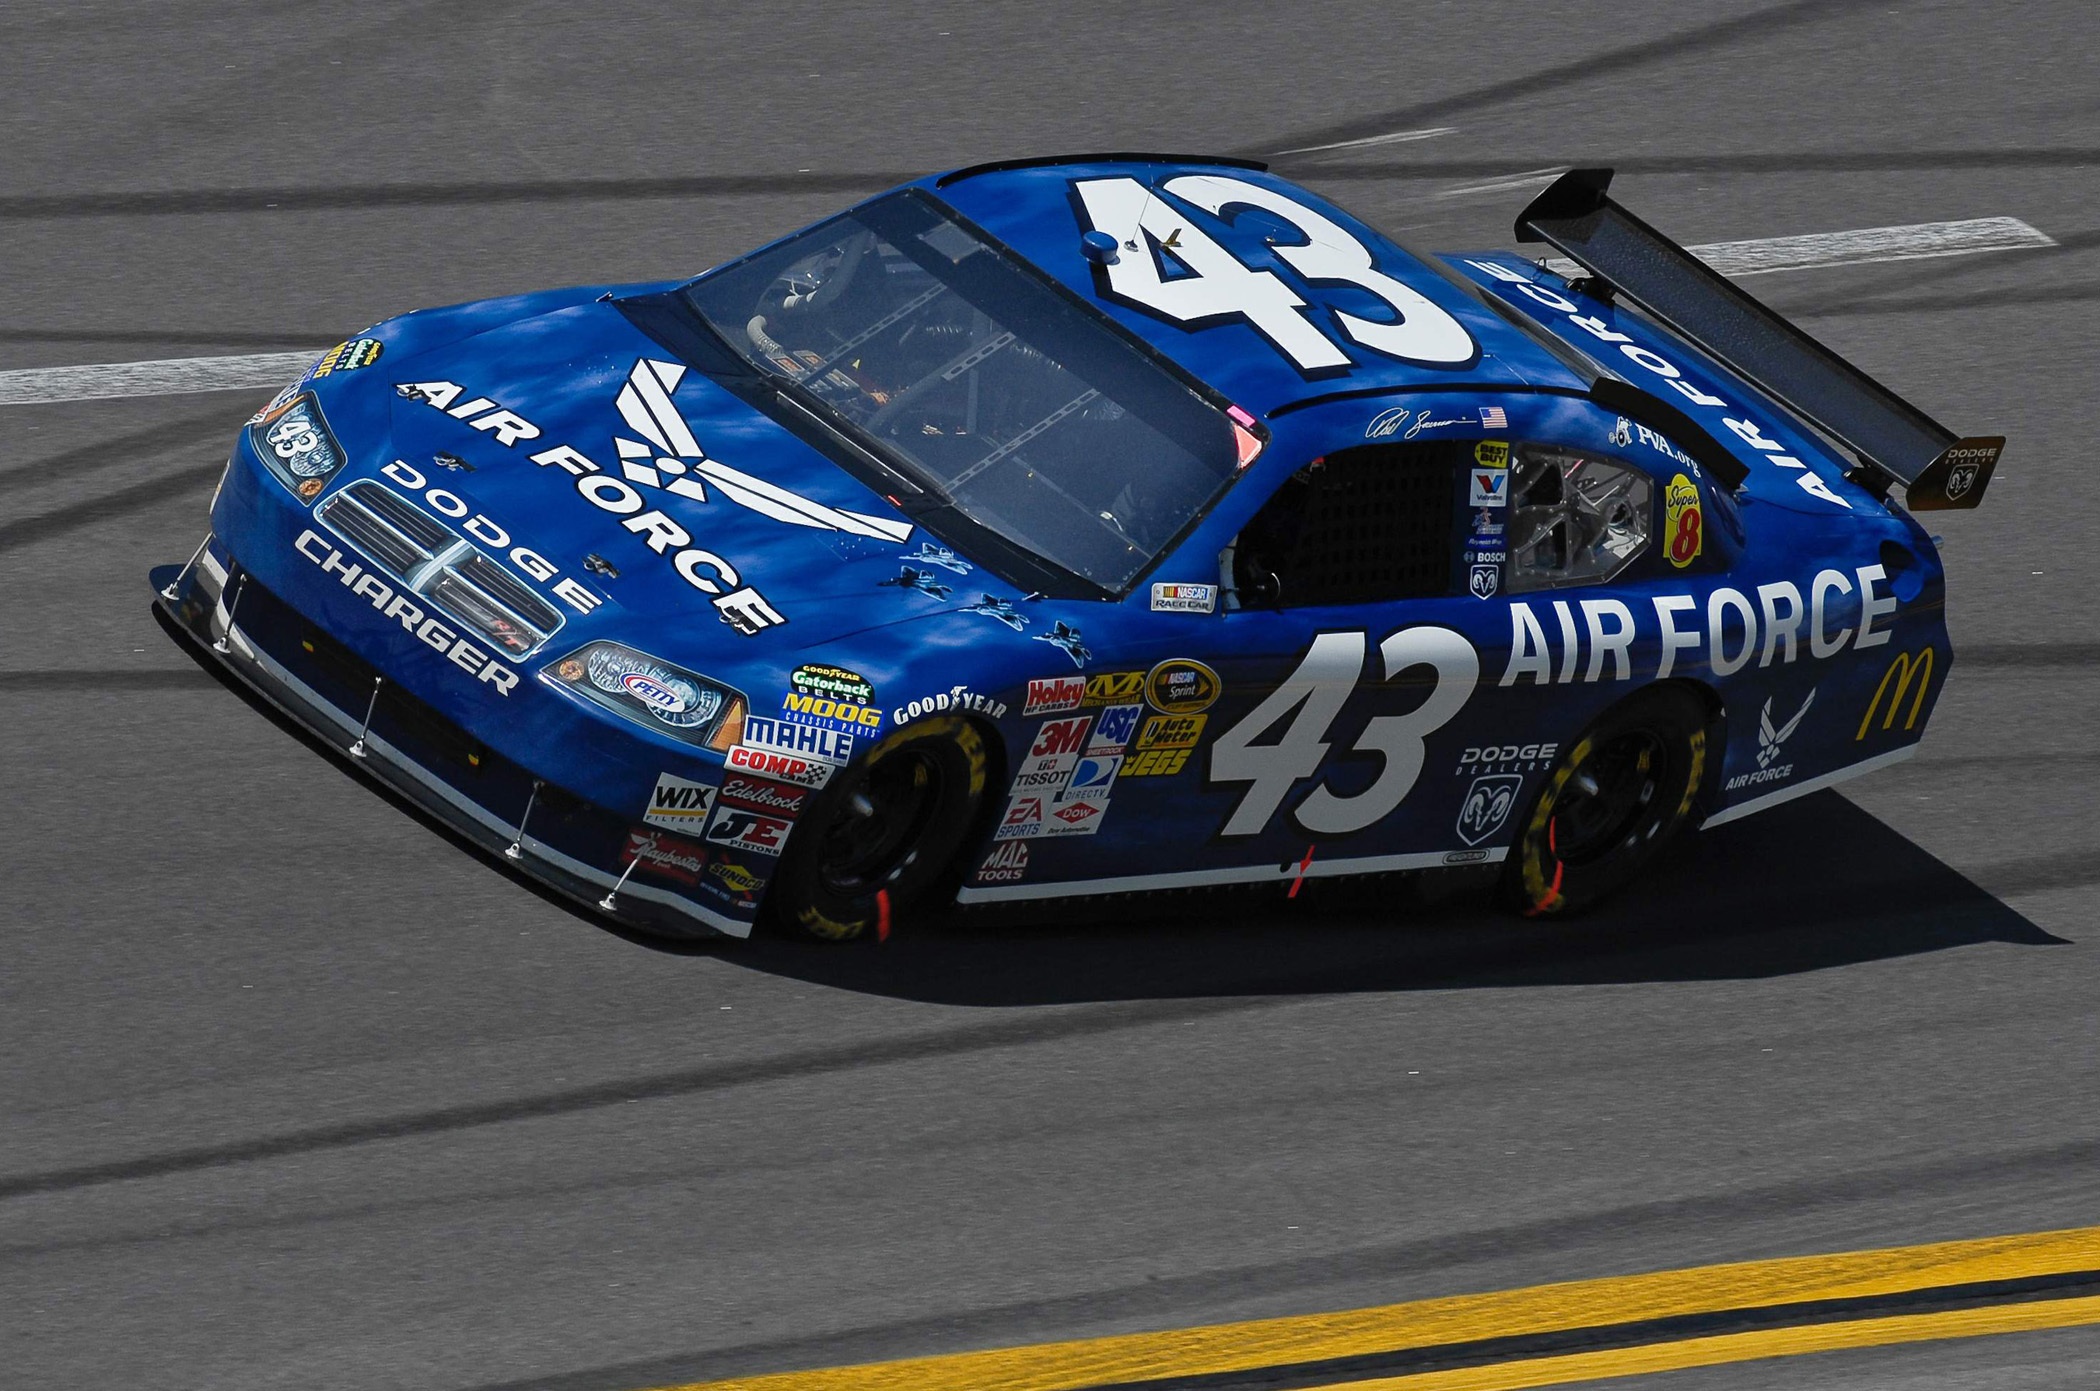
structure, track, sport, car, driving, vehicle, speed, sports car, speedway, race car, race, team, sports, racing, race track, fast, motorsports, driver, racer, motorsport, nascar, touring car, auto racing, motor sports, automobile make, automotive design, luxury vehicle, sport venue, performance car, stock car racing, touring car racing